Joseph Dervaes

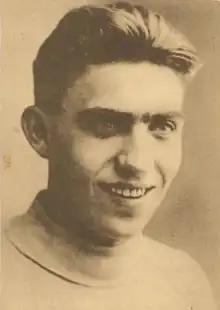

Joseph Dervaes (27 October 1906 – 12 April 1986) was a Belgian racing cyclist. He won the Belgian national road race title in 1928 and the Tour of Flanders in 1929.